Battle Chasers

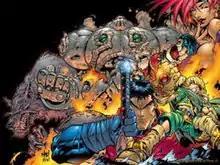
Cover to "Battle Chasers" #1 by Joe Madureira

Battle Chasers is an American fantasy comic book series written and illustrated by Joe Madureira. First published by Image Comics as part of WildStorm's Cliffhanger imprint (founded by Madureira with J. Scott Campbell and Humberto Ramos), the series left that imprint in 2001, after which was published by Image Comics' central office.